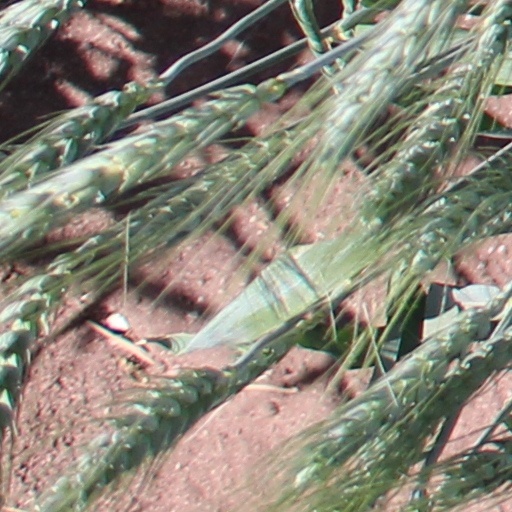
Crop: wheat